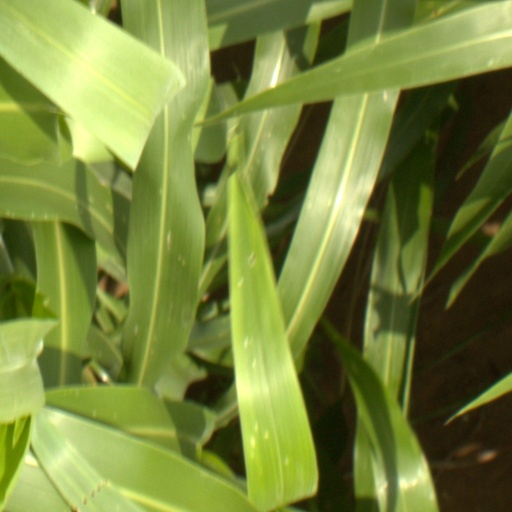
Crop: sorghum